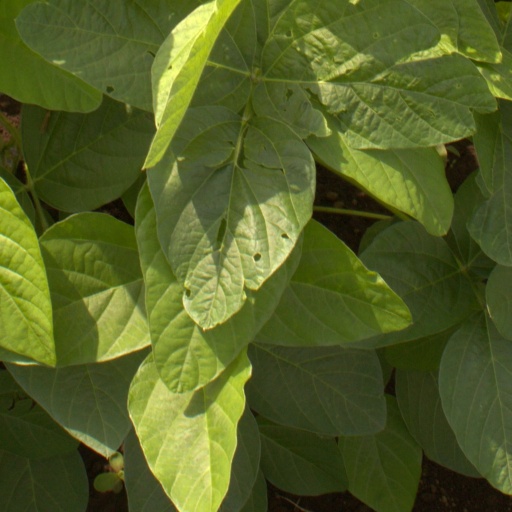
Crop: soybean